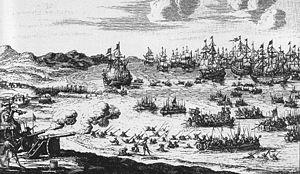
Invasion de Rügen par l'armée brandenburg-prussienne, 1678,
Rügen est la plus grande île allemande. Elle est située au large de la côte du Mecklembourg-Poméranie occidentale dans la mer Baltique. Sa superficie est de 926 km² et sa population était de 73 000 habitants en 2001. Avec ses îles avoisinantes plus petites, Hiddensee et Ummanz, elle est administrée par l'arrondissement de Poméranie-Occidentale-Rügen.